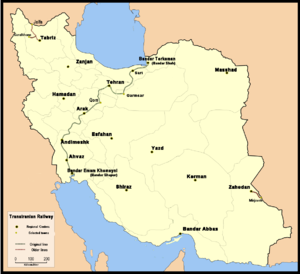
Le chemin de fer transiranien est un projet majeur de construction ferroviaire commencé en 1927 et terminé en 1939, sous la direction du monarque persan Reza Shah. Le but était de construire un réseau ferroviaire joignant la capitale Téhéran au golfe Persique et à la mer Caspienne. Le chemin de fer transiranien a été entièrement construit à l'aide de capitaux iraniens. Il mesure 1394 km de long et traverse 4 700 ponts et 224 tunnels.